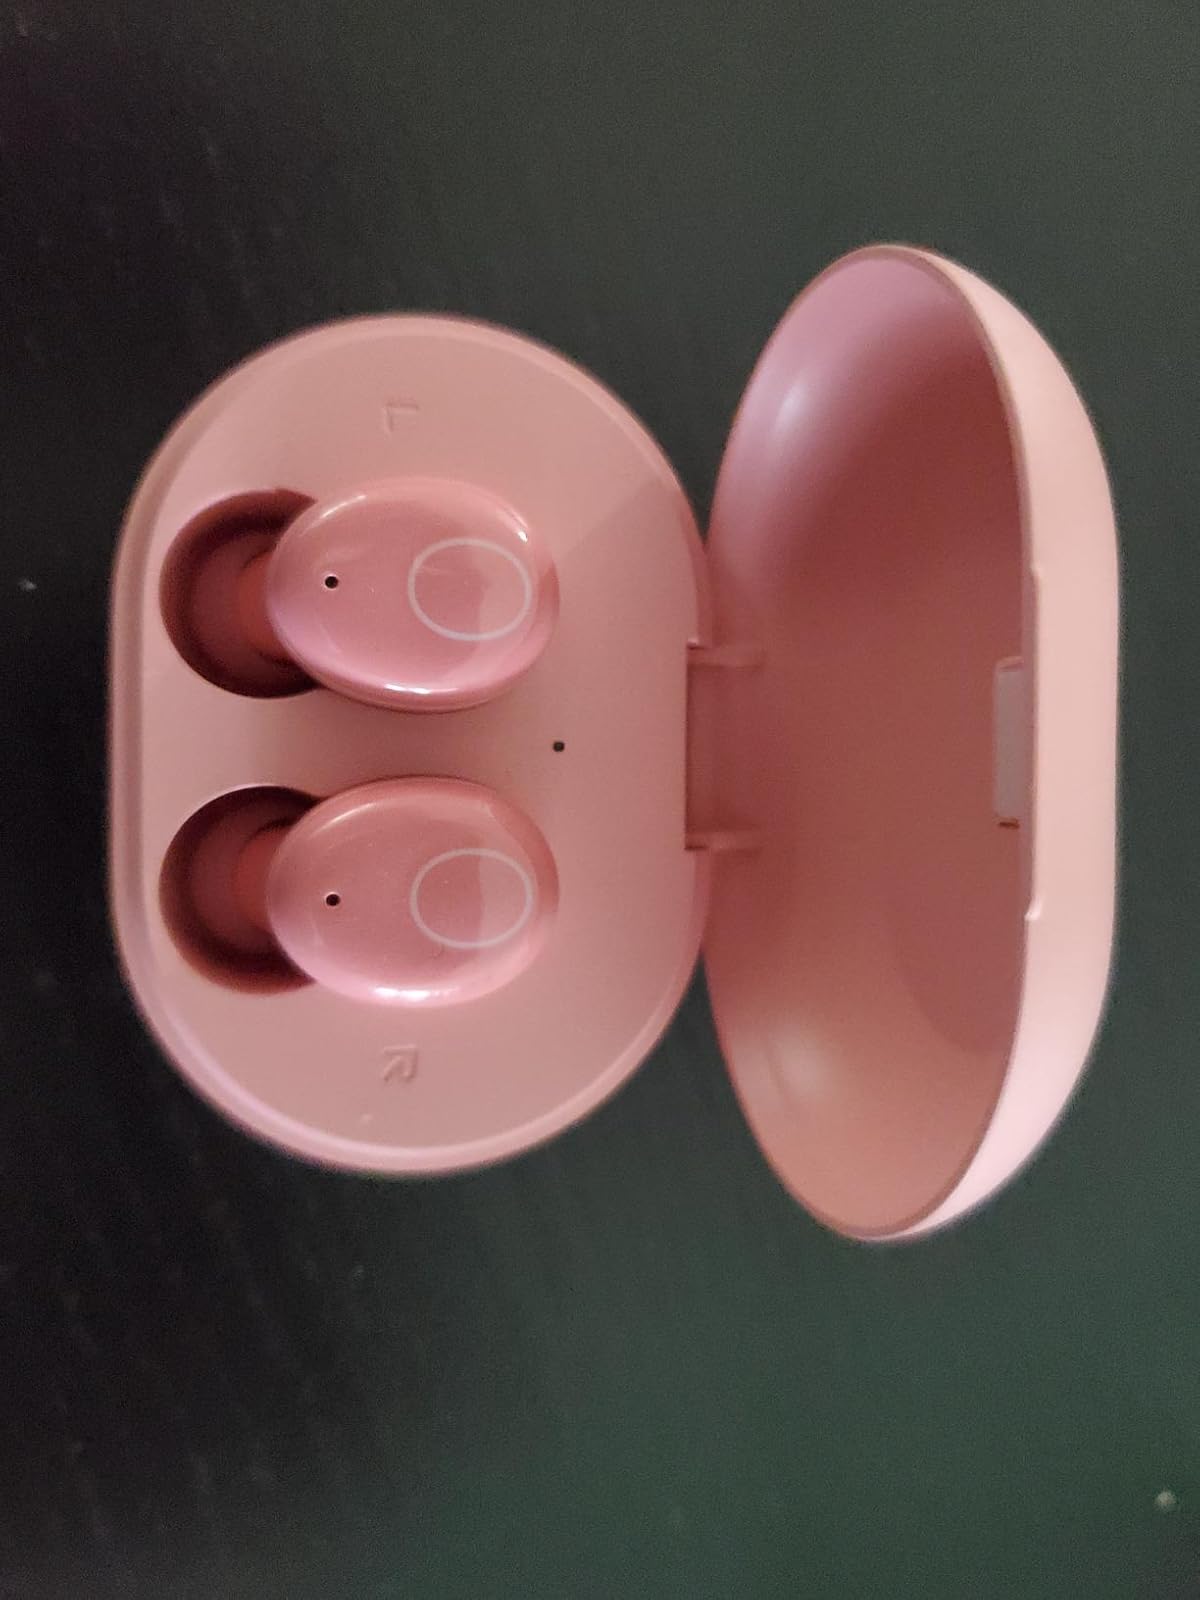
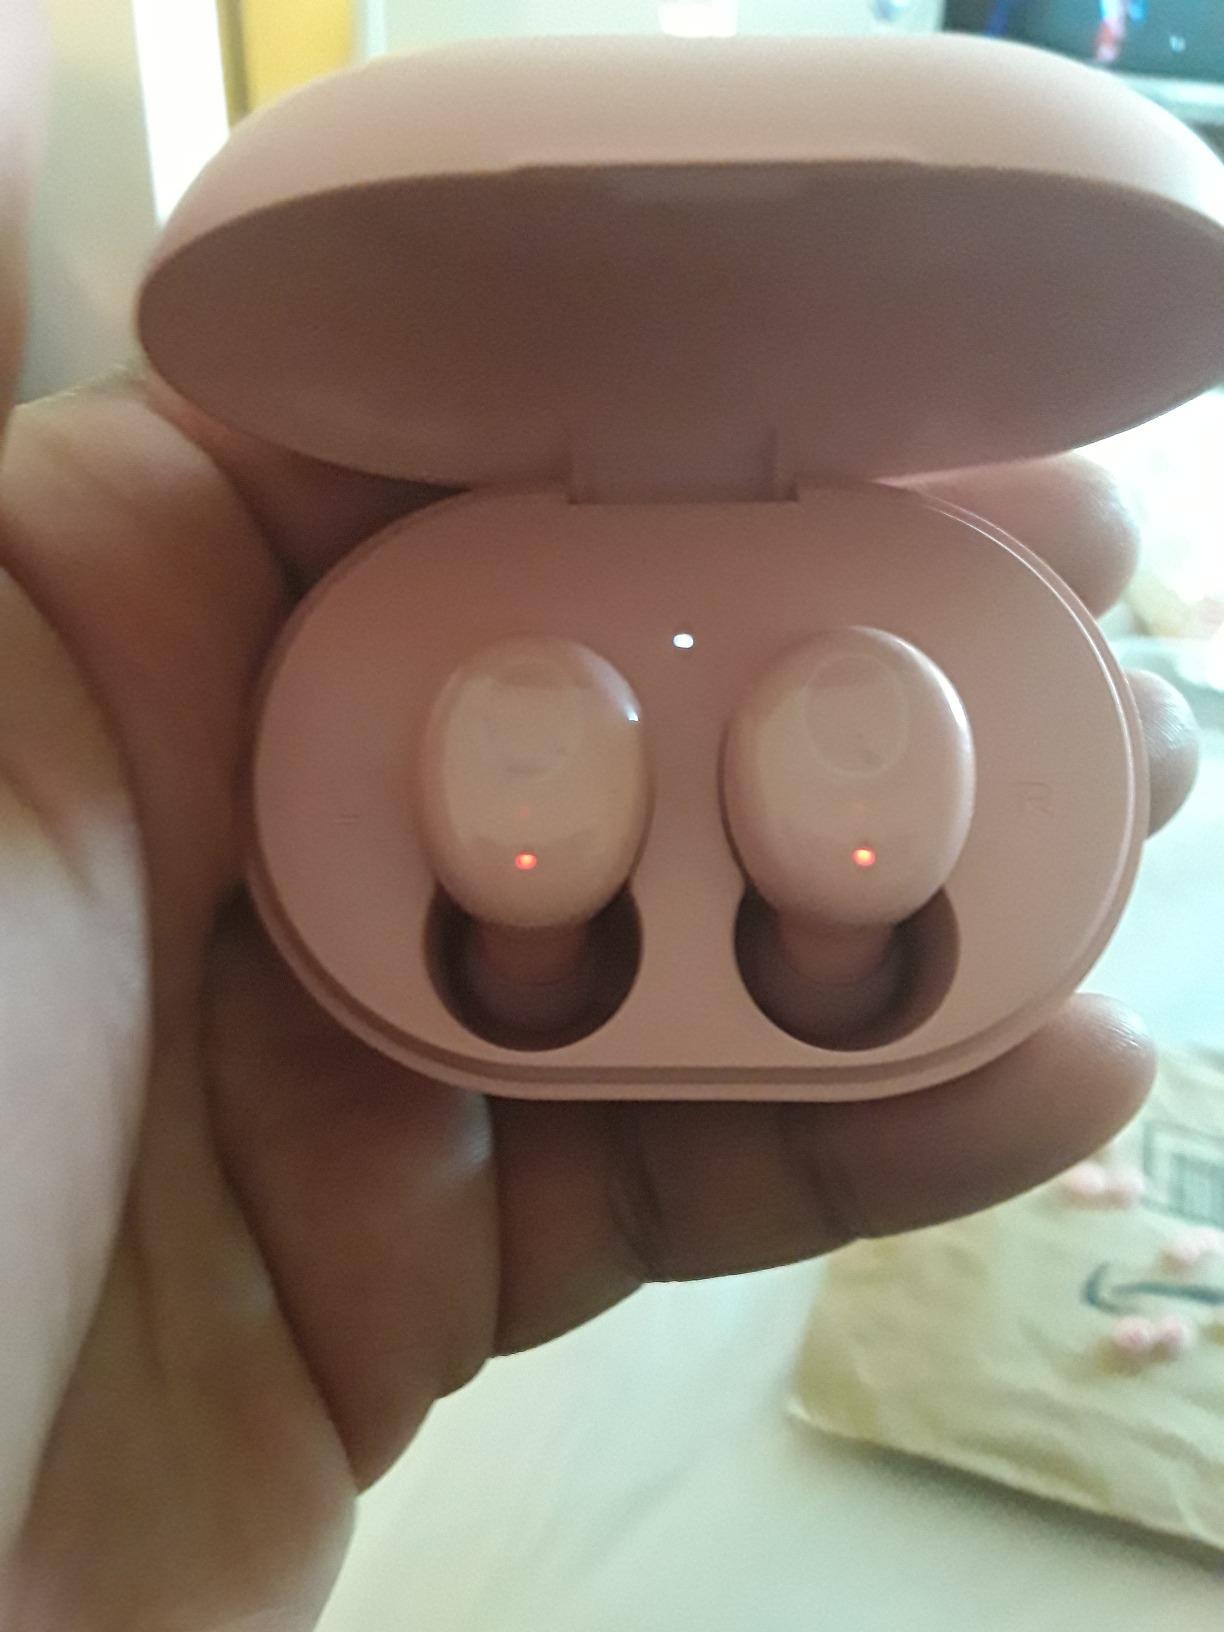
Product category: earbuds
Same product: yes